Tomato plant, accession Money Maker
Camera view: vertical (180 deg); turntable rotation: 180 degrees
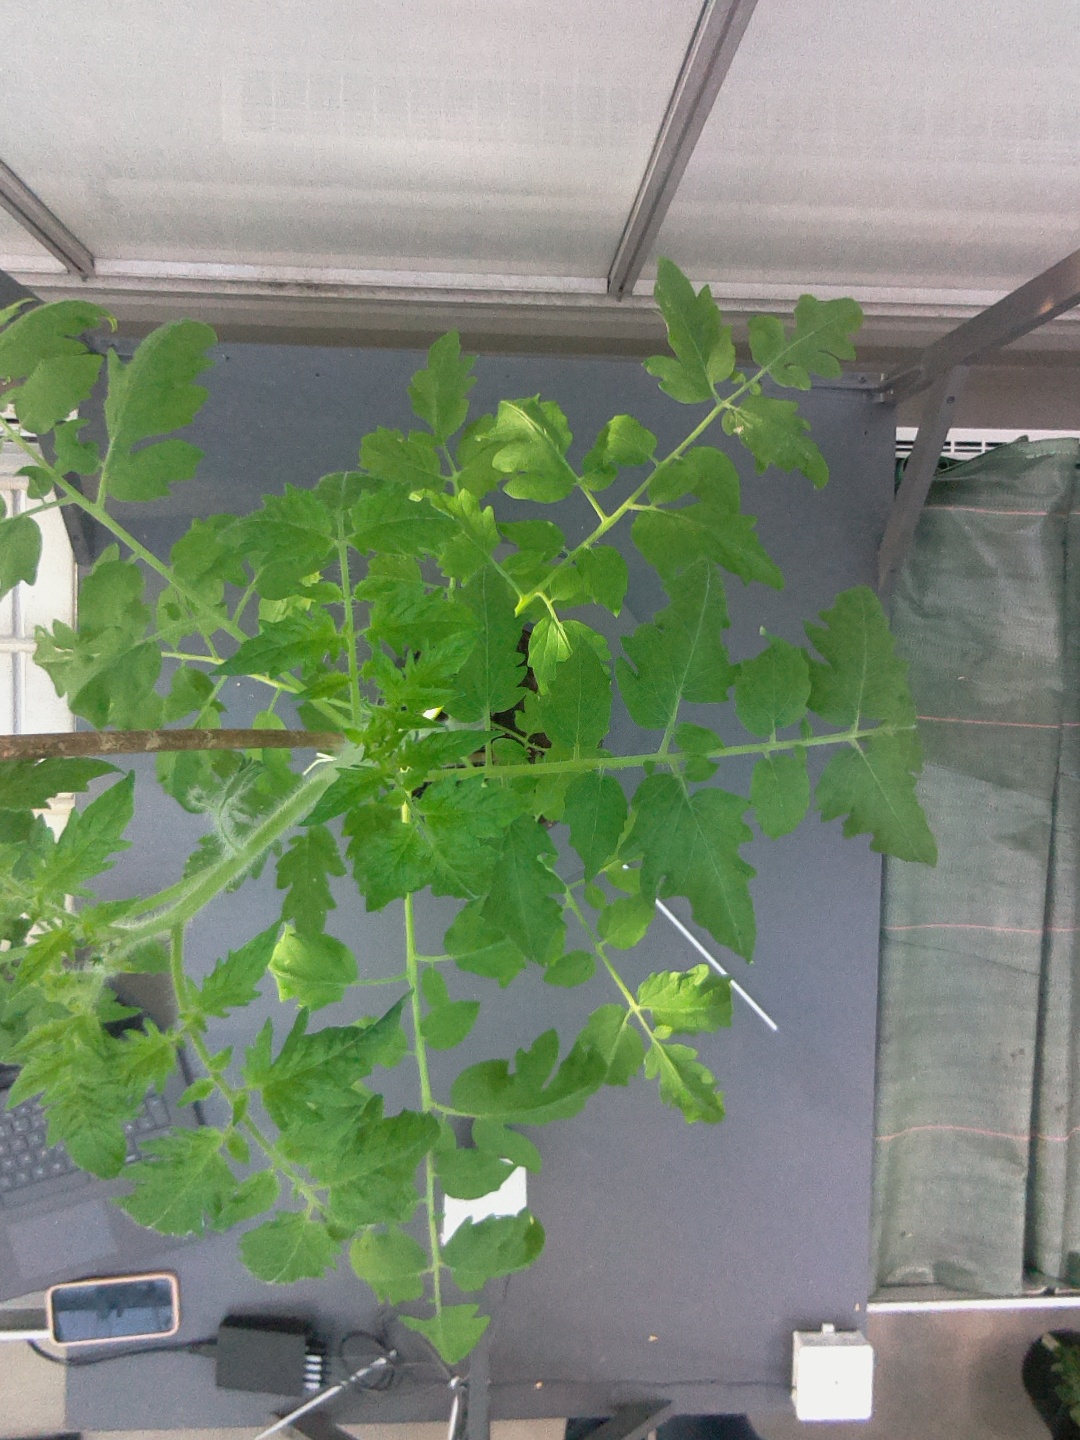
BBCH growth stage 22: 20%-30% Side shoots formed